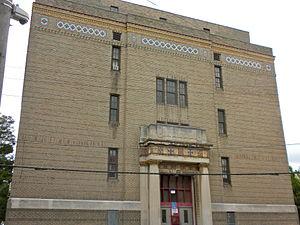
Lydia Darragh, née vers 1728 à Dublin et morte le 28 décembre 1789 à Philadelphie, est une femme qui, selon certaines interprétations, aurait été espionne au service des Patriotes pendant la guerre d'indépendance des États-Unis.